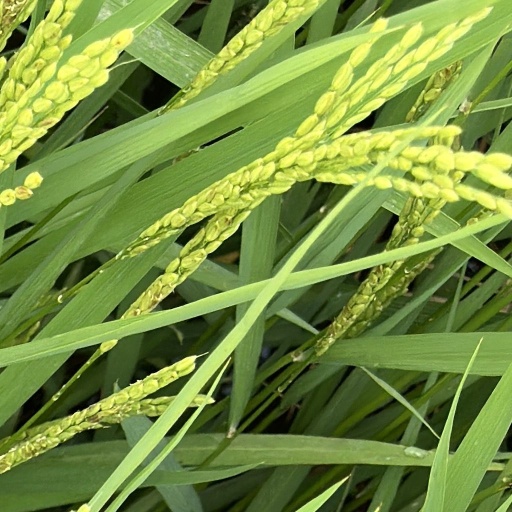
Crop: rice